Altateskin

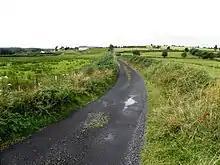
Road at Altateskin townland. Heading north to Altachullion townland

Altateskin is a townland in the civil parish of Templeport, County Cavan, Ireland. It lies in the Roman Catholic parish of Corlough and barony of Tullyhaw. The local pronunciation is "Awelta a chaskin".